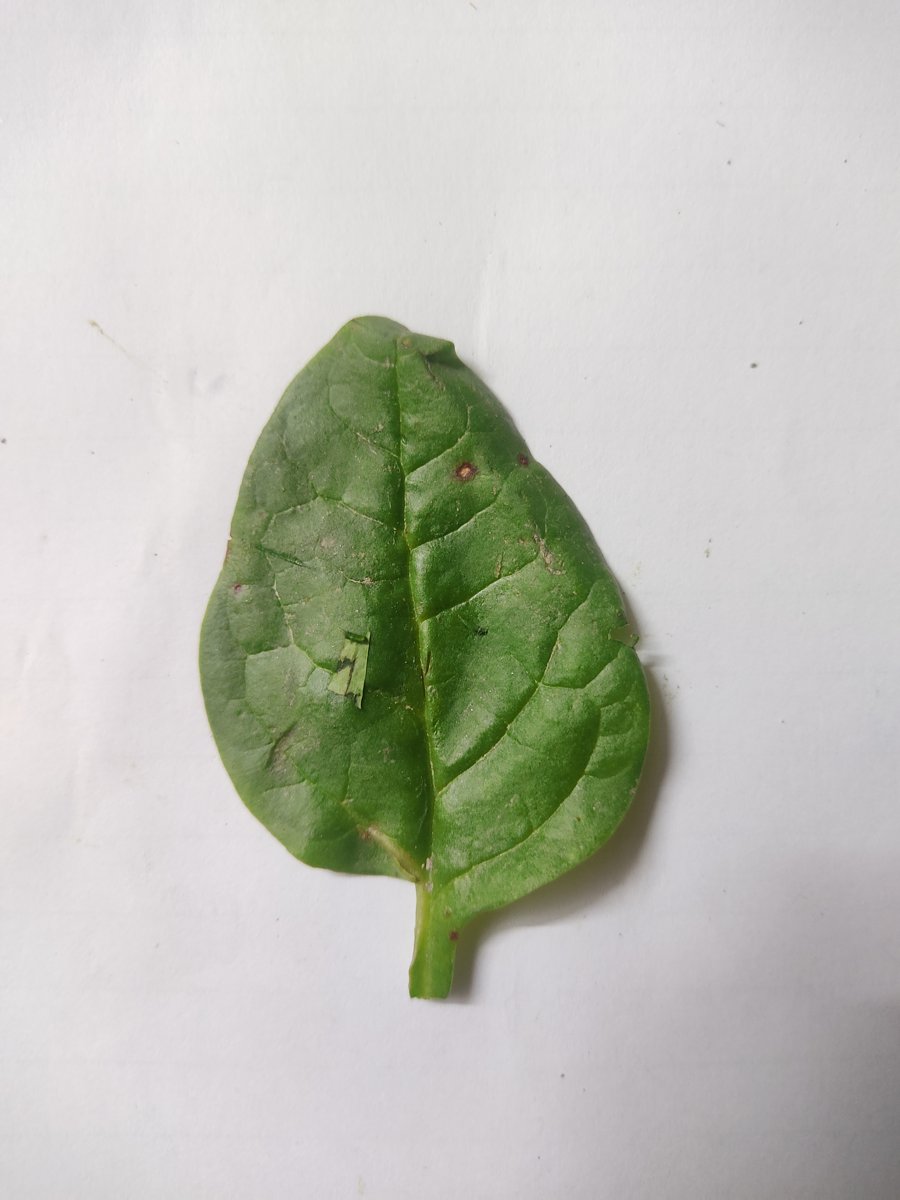
Label: Bacterial-Spot